Aleksandr Solzhenitsyn

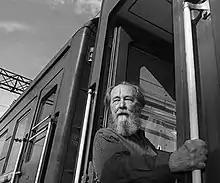
Aleksandr Solzhenitsyn looks out from a train, in Vladivostok, summer 1994, before departing on a journey across Russia. Solzhenitsyn returned to Russia after nearly 20 years in exile.

On 12 February 1974, Solzhenitsyn was arrested and deported the next day from the Soviet Union to Frankfurt, West Germany and stripped of his Soviet citizenship. The KGB had found the manuscript for the first part of "The Gulag Archipelago". U.S. military attaché William Odom managed to smuggle out a large portion of Solzhenitsyn's archive, including the author's membership card for the Writers' Union and his Second World War military citations. Solzhenitsyn paid tribute to Odom's role in his memoir "Invisible Allies" (1995).